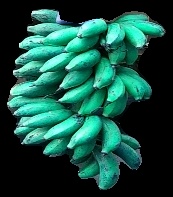
Variety: rasbale
Grade: grade3